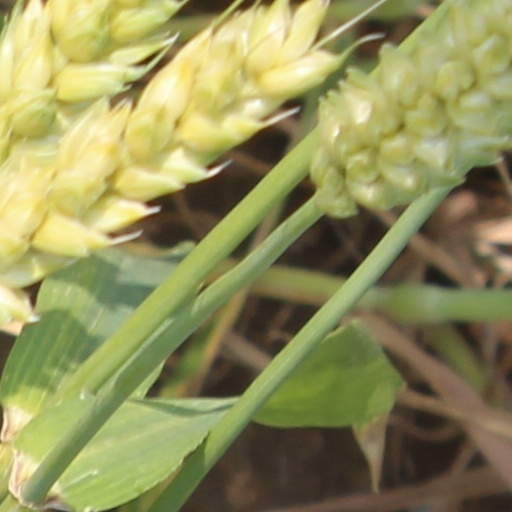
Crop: wheat